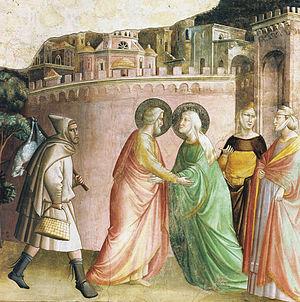
La chapelle Baroncelli est la chapelle située à l'extrémité du transept droit de la basilique Santa Croce à Florence. Elle possède un cycle de fresques de Taddeo Gaddi exécutées entre 1328 et 1338.